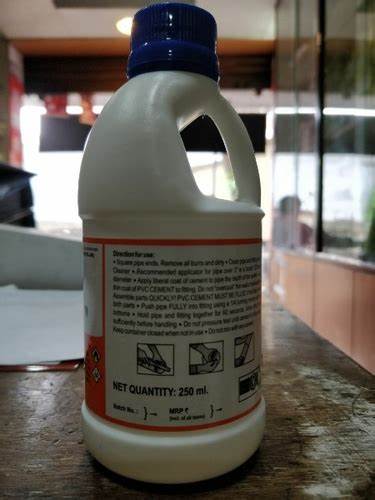
Waste category: plastic